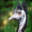
Label: bird